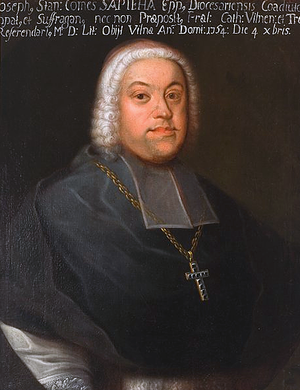
Józef Stanisław Sapieha, né le 16 janvier 1708 à Gdańsk, mort le 4 décembre 1754 à Vilnius, prince de la famille Sapieha, évêque coadjuteur de Vilnius.